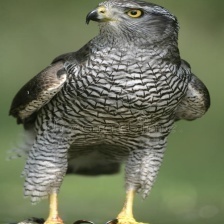
Species: NORTHERN GOSHAWK
Scientific name: ACCIPITER GENTILIS